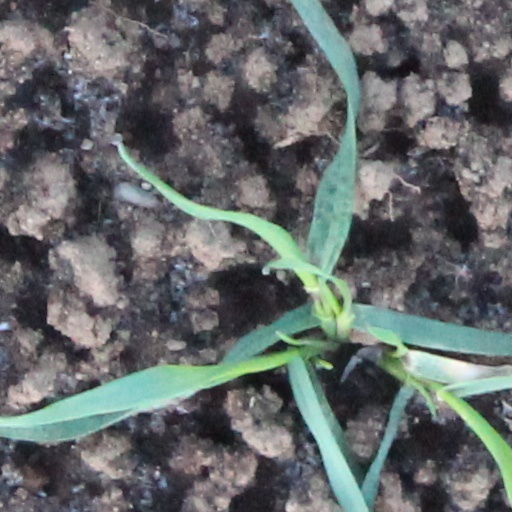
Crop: wheat